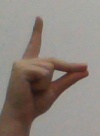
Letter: ta